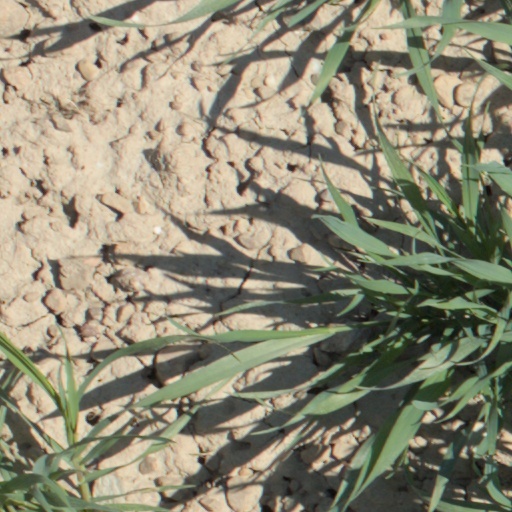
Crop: wheat